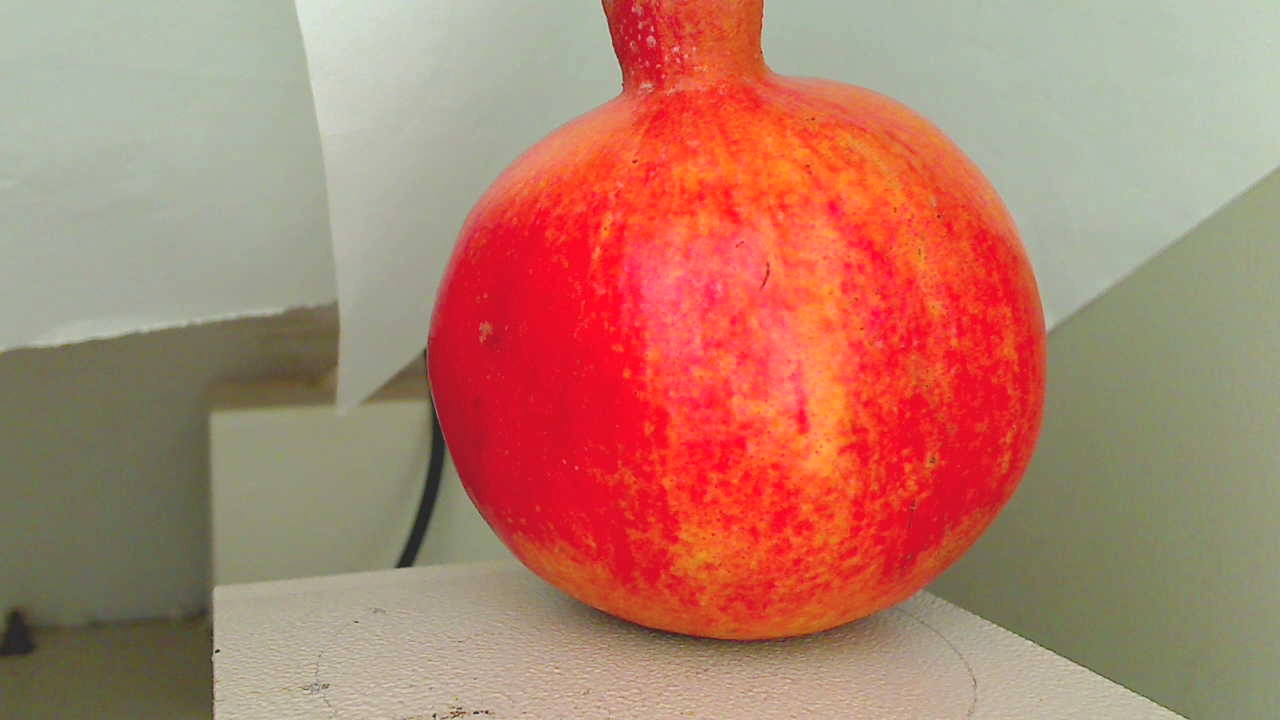
Grade: grade-2
Quality: quality-3